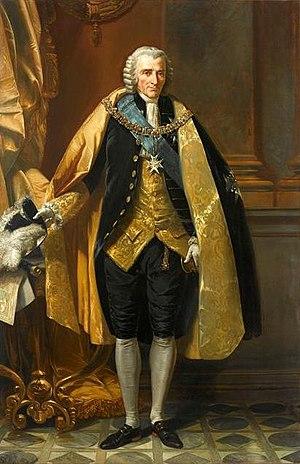
Il porte le nouveau costume de l'ordre du Saint-Esprit (1777)